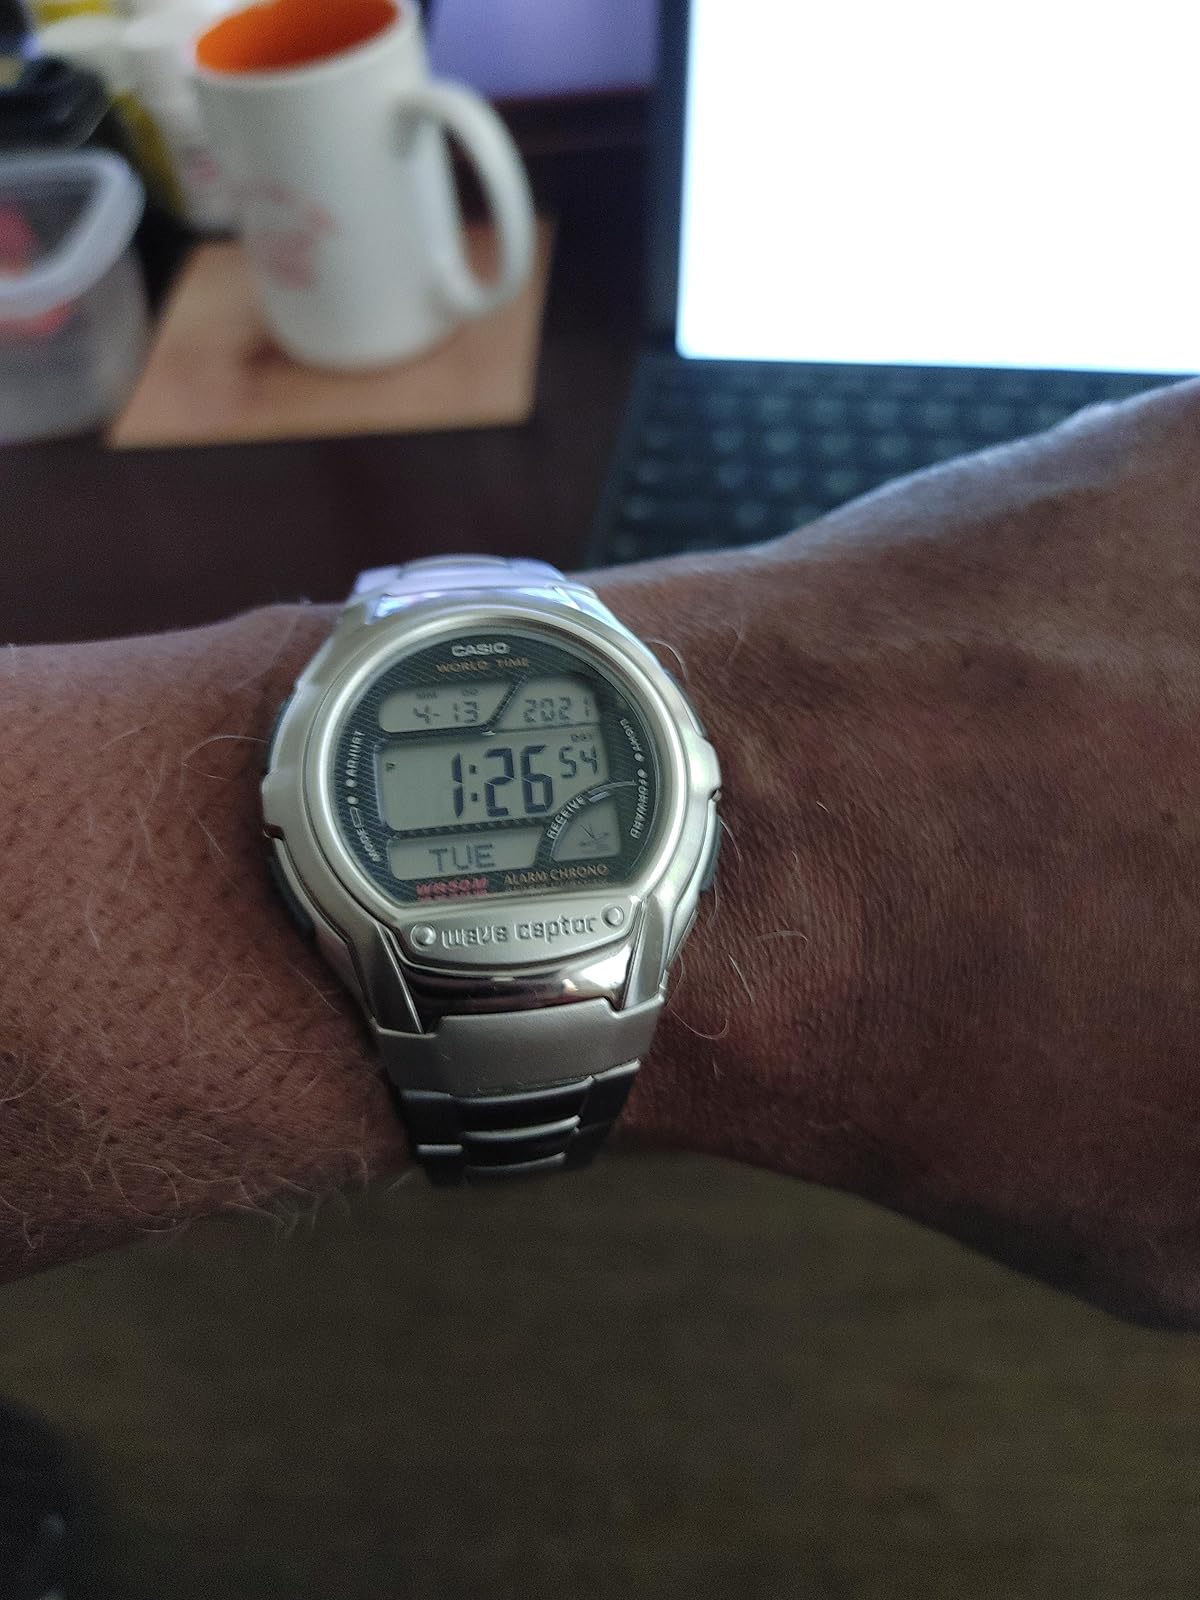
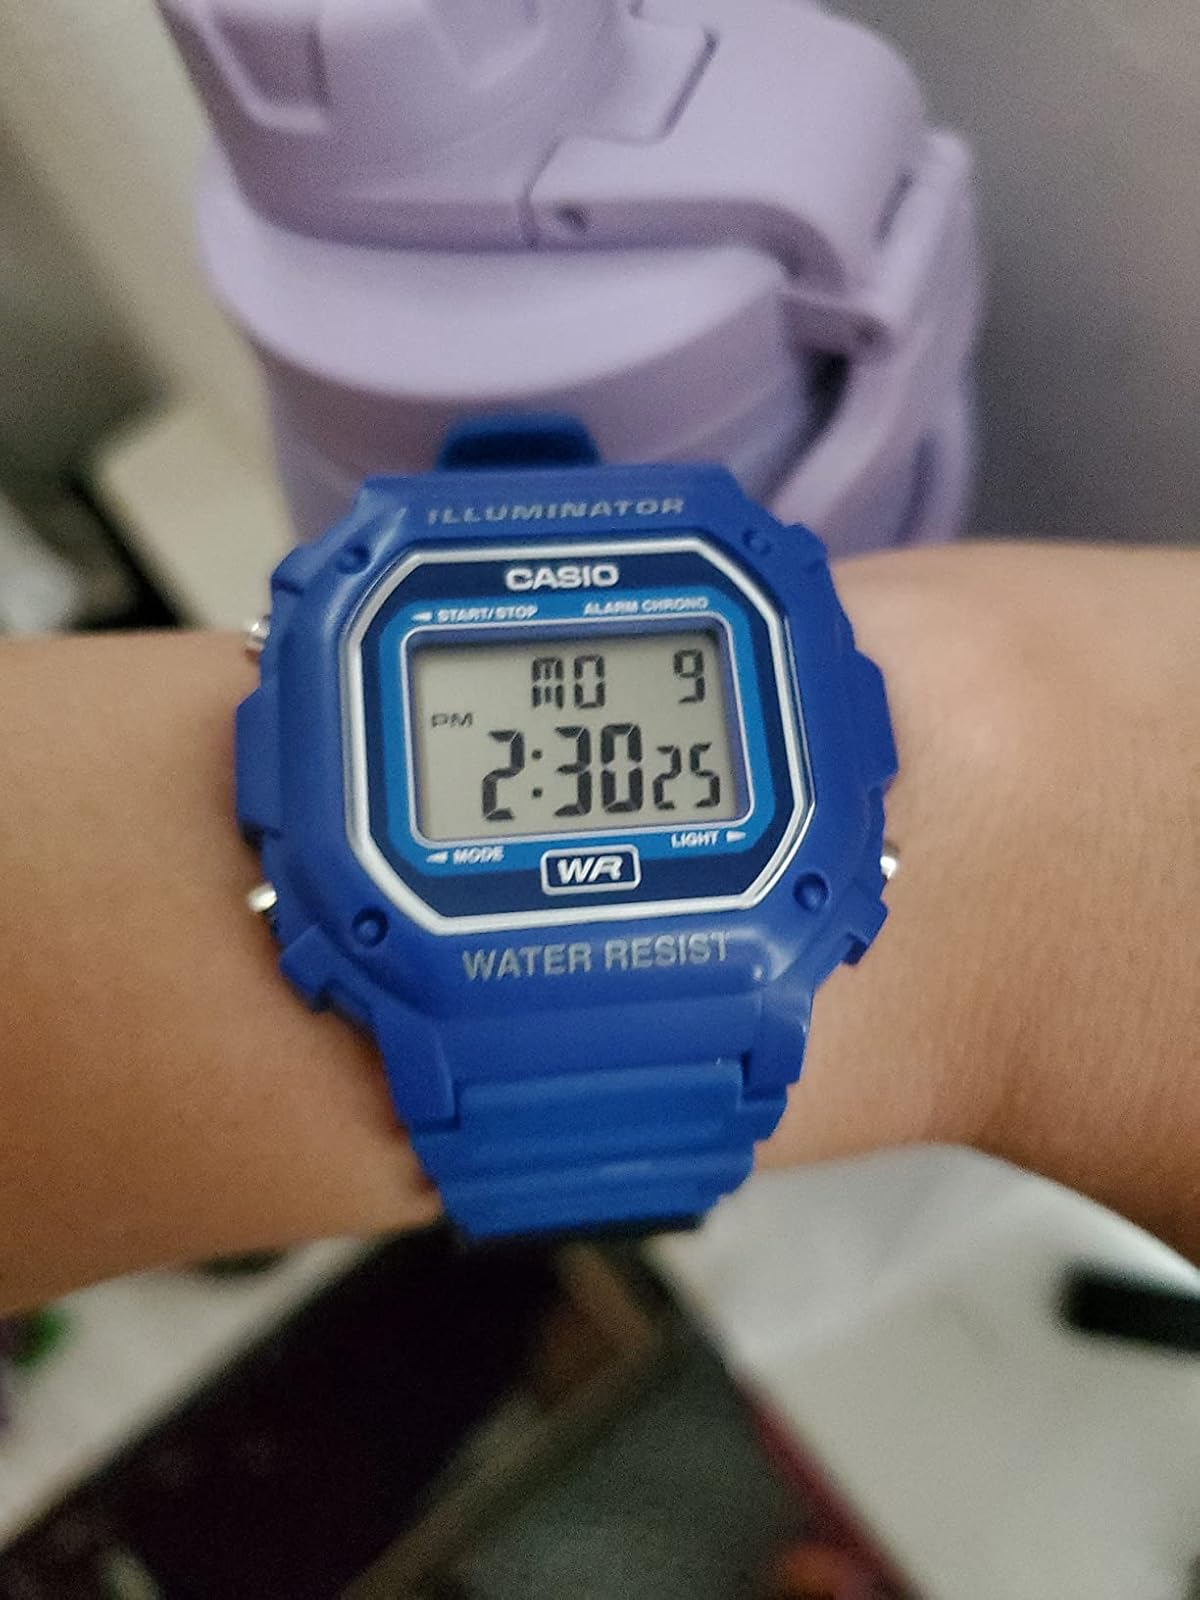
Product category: accessories_watch
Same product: no